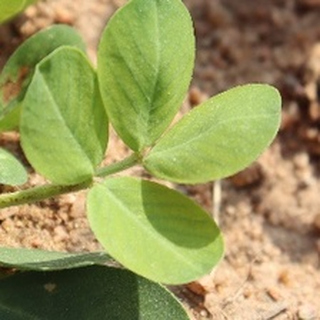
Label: healthy_groundnut